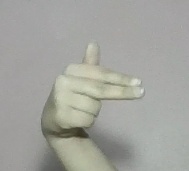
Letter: ghain